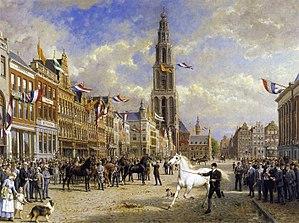
La Martinikerk est la plus vieille église de la ville de Groningue, aux Pays-Bas. L'église et son clocher, la Martinitoren, sont dédiés à saint Martin de Tours, saint patron de l'archidiocèse d'Utrecht, auquel a appartenu Groningue.
L'Inspection des chevaux ou sous sa forme longue L'Inspection des chevaux sur la Grand-Place le 28 août est un tableau d'Otto Eerelman représentant les festivités annuelles du 28 août à Groningue.
Otto Eerelman, né le 23 mars 1839 à Groningue où il meurt le 3 octobre 1926, est un peintre, graveur et lithographe néerlandais.